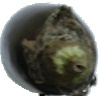
Label: Eggplant 1